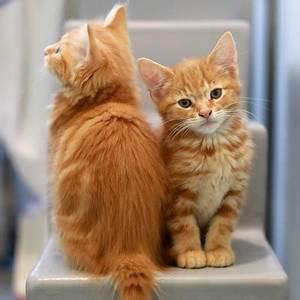
cat